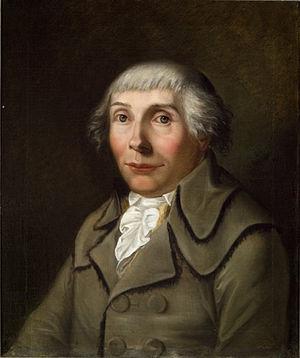
Le musée de l'université de Tübingen est un établissement muséographique universitaire dont les collections sont installées dans le château Hohentübingen ainsi qu'au sein d'autres bâtiments de Tübingen, ville située dans le Land de Bade-Wurtemberg. Le musée est créé en octobre 2006.